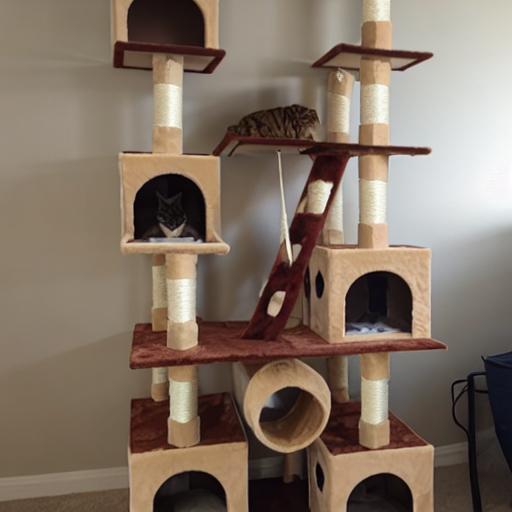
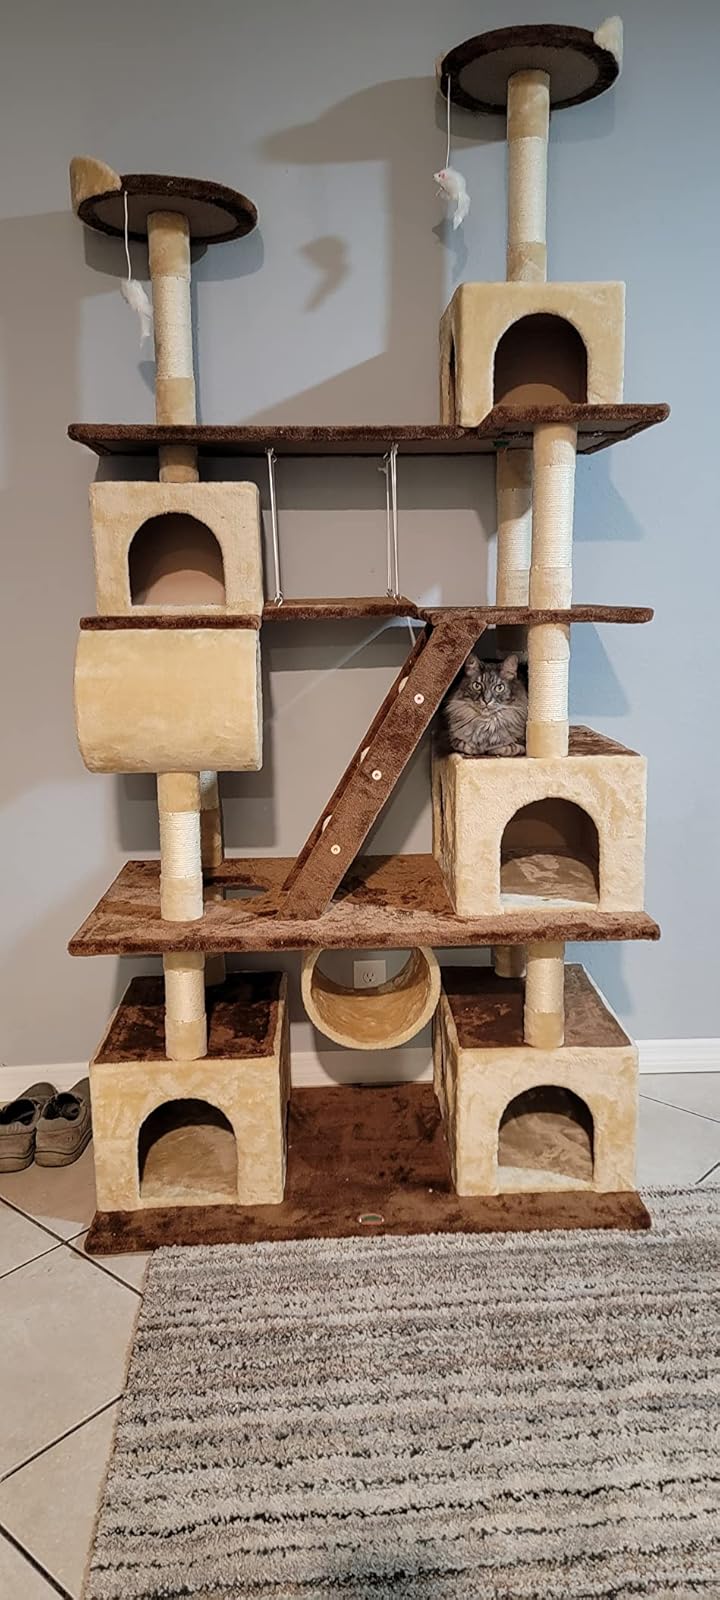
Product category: items_cat tree
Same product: no